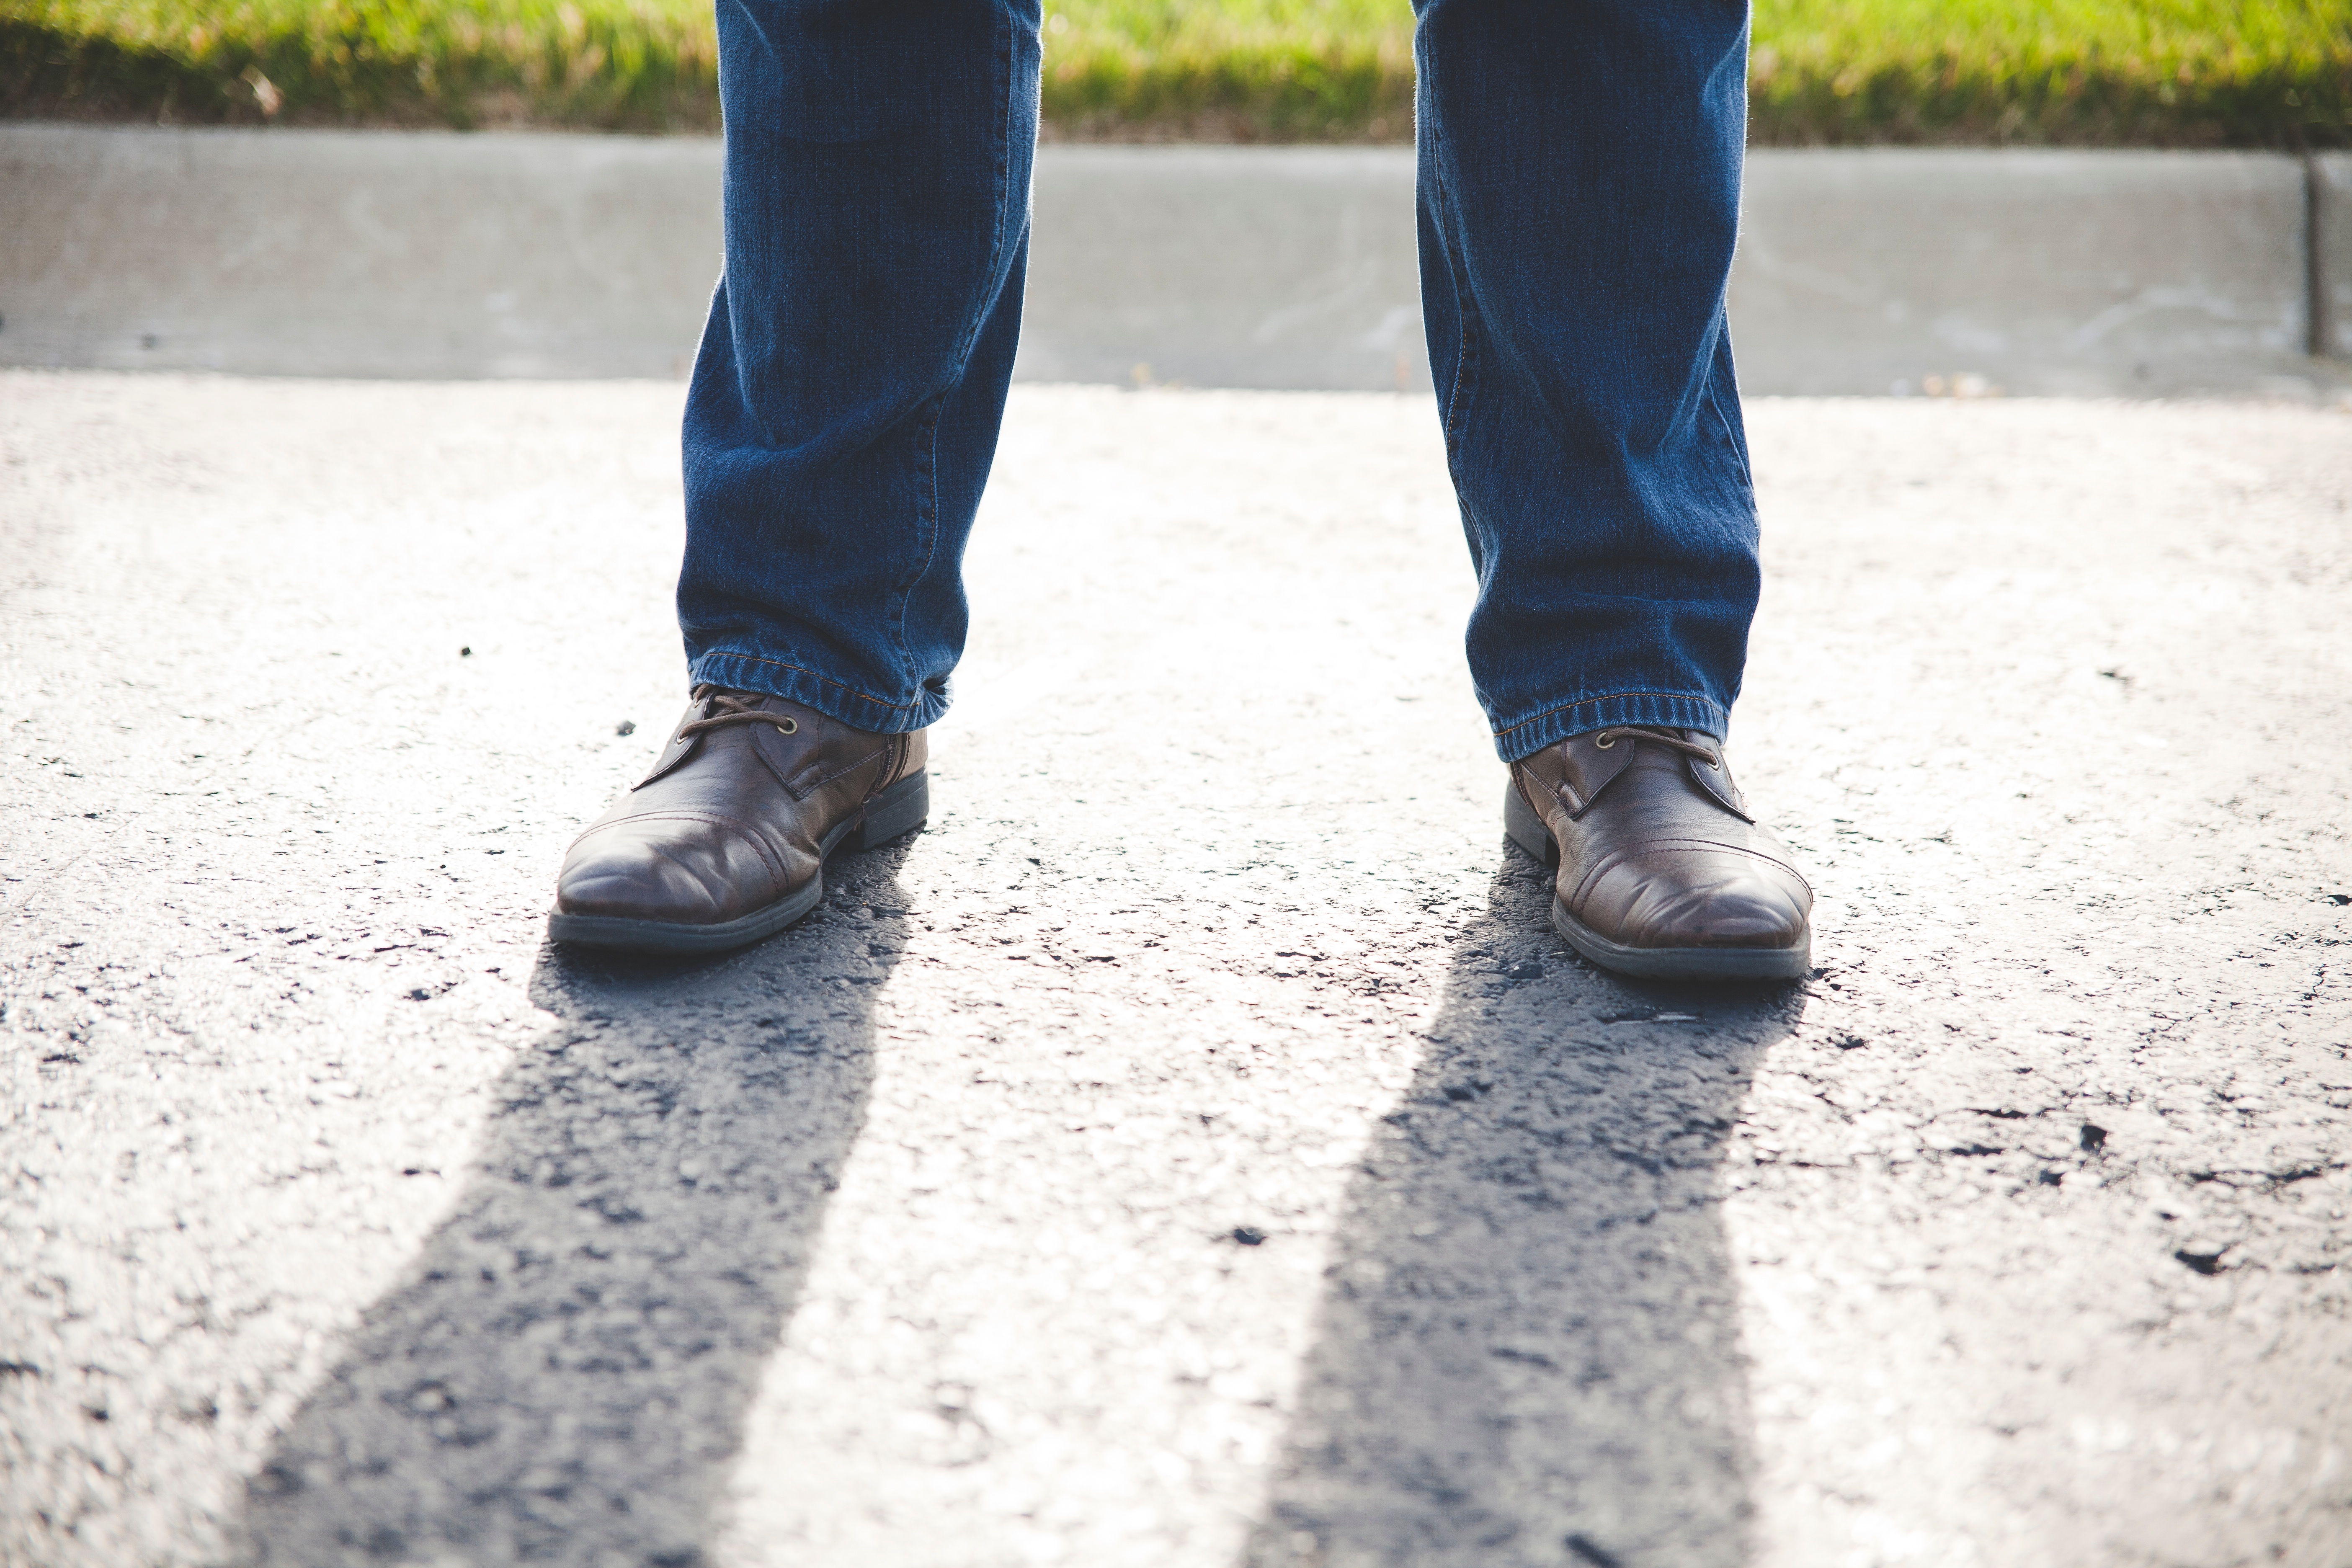
shoe, leg, spring, color, blue, human body, footwear, road surface